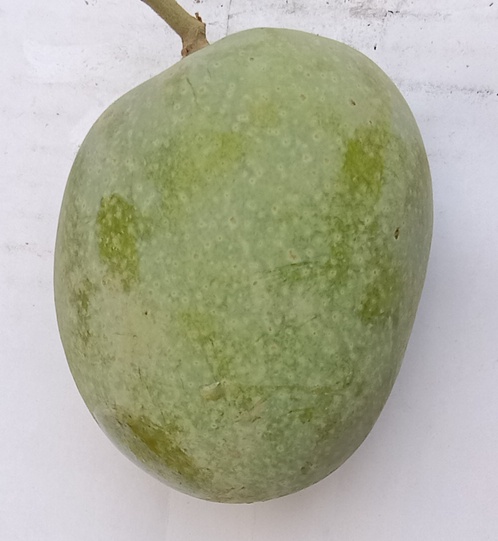
Mango variety: Anwar Ratool